Leonard Stanley

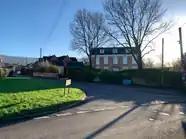

The building now known as Tannery House was built in 1770 for the surgeon James Clutterbuck and is situated at the corner of Church Road and Bath Road. The nearby Brookside Cottage, dating from the late 17th century, was originally more than one dwelling that formed part of Tannery Cottages. On the opposite side of the Bath Road, numbers 2 and 4 both date from the early 17th century. On Church Road, the houses now known as Church View and Stoneleigh previously formed the Cross Keys Inn, first mentioned in 1707. The Inn was a meeting place for both the local Clothworkers Society and the church clergy who assembled there before a service at the church. The brick outline of the archway to the inn is still visible. At the other end of the row of cottages is Ivy Cottage, an example of a clothiers cottage, dating from the late 16th or early 17th century. The only inn now remaining in the village is the White Hart which was first mentioned in 1740. Adjoining it and to the right is the old Parsonage today known as Rhymney Cottage.